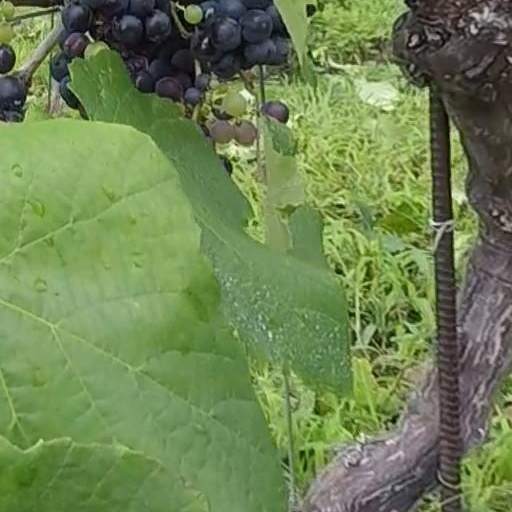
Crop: grape